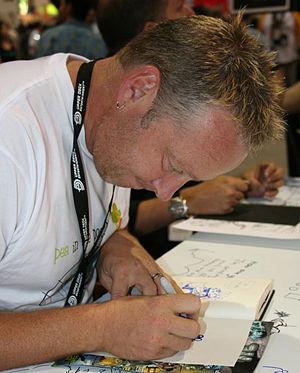
Paul Jenkins est un scénariste de comics britannique, qui a principalement travaillé pour Marvel Comics.